Saint-Tite station

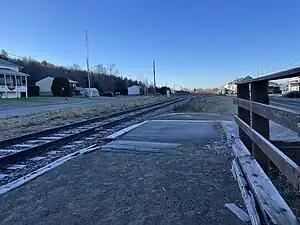
Former Via Rail Canada Station Platform, Marchildon Street

Saint-Tite station is a Via Rail Canada station in Saint-Tite, Quebec, Canada. It is located on Marchildon Street.